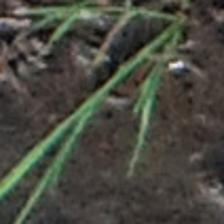
Label: single